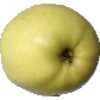
Label: Apple Golden 2